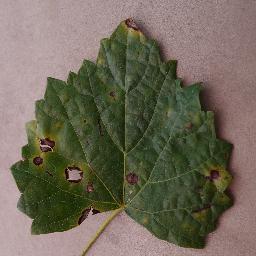
Label: Grape___Black_rot